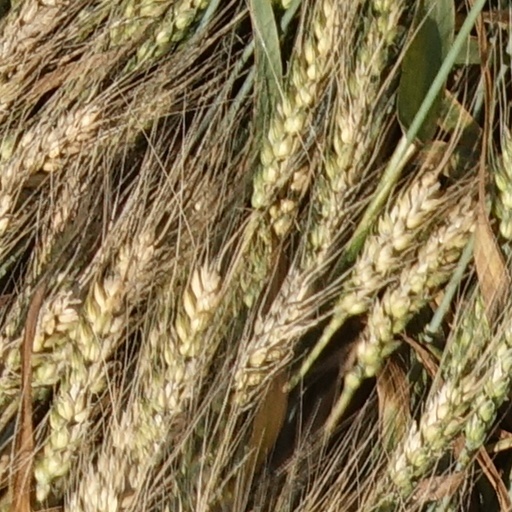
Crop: wheat